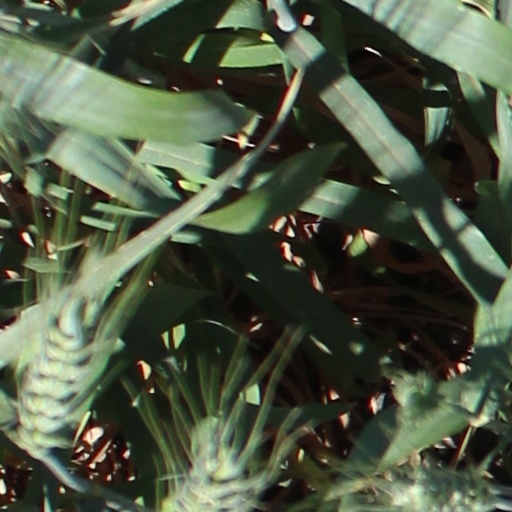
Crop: wheat